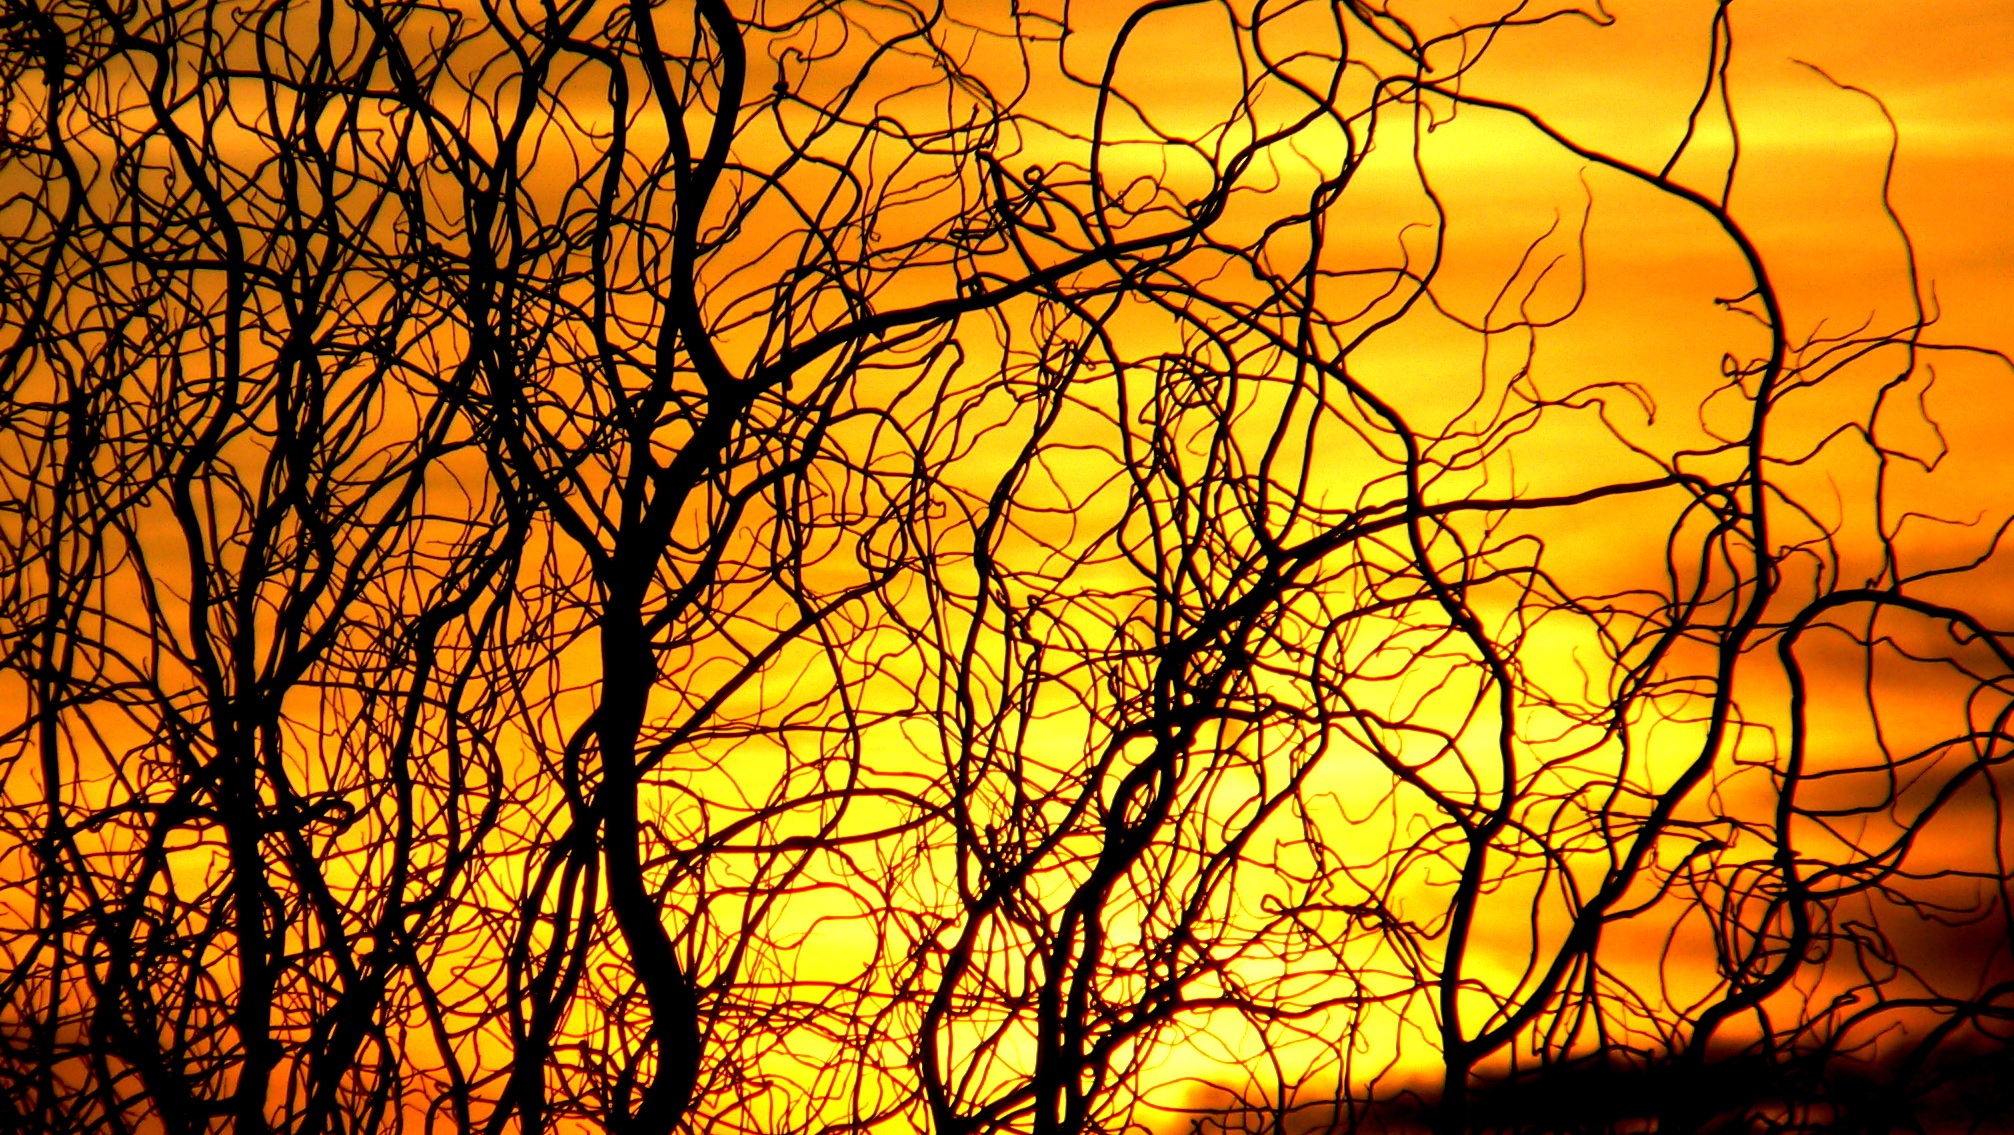
tree, branch, sky, sunrise, sunset, sunlight, morning, leaf, dawn, dusk, evening, autumn, savanna, abendstimmung, afterglow, evening sky, woody plant